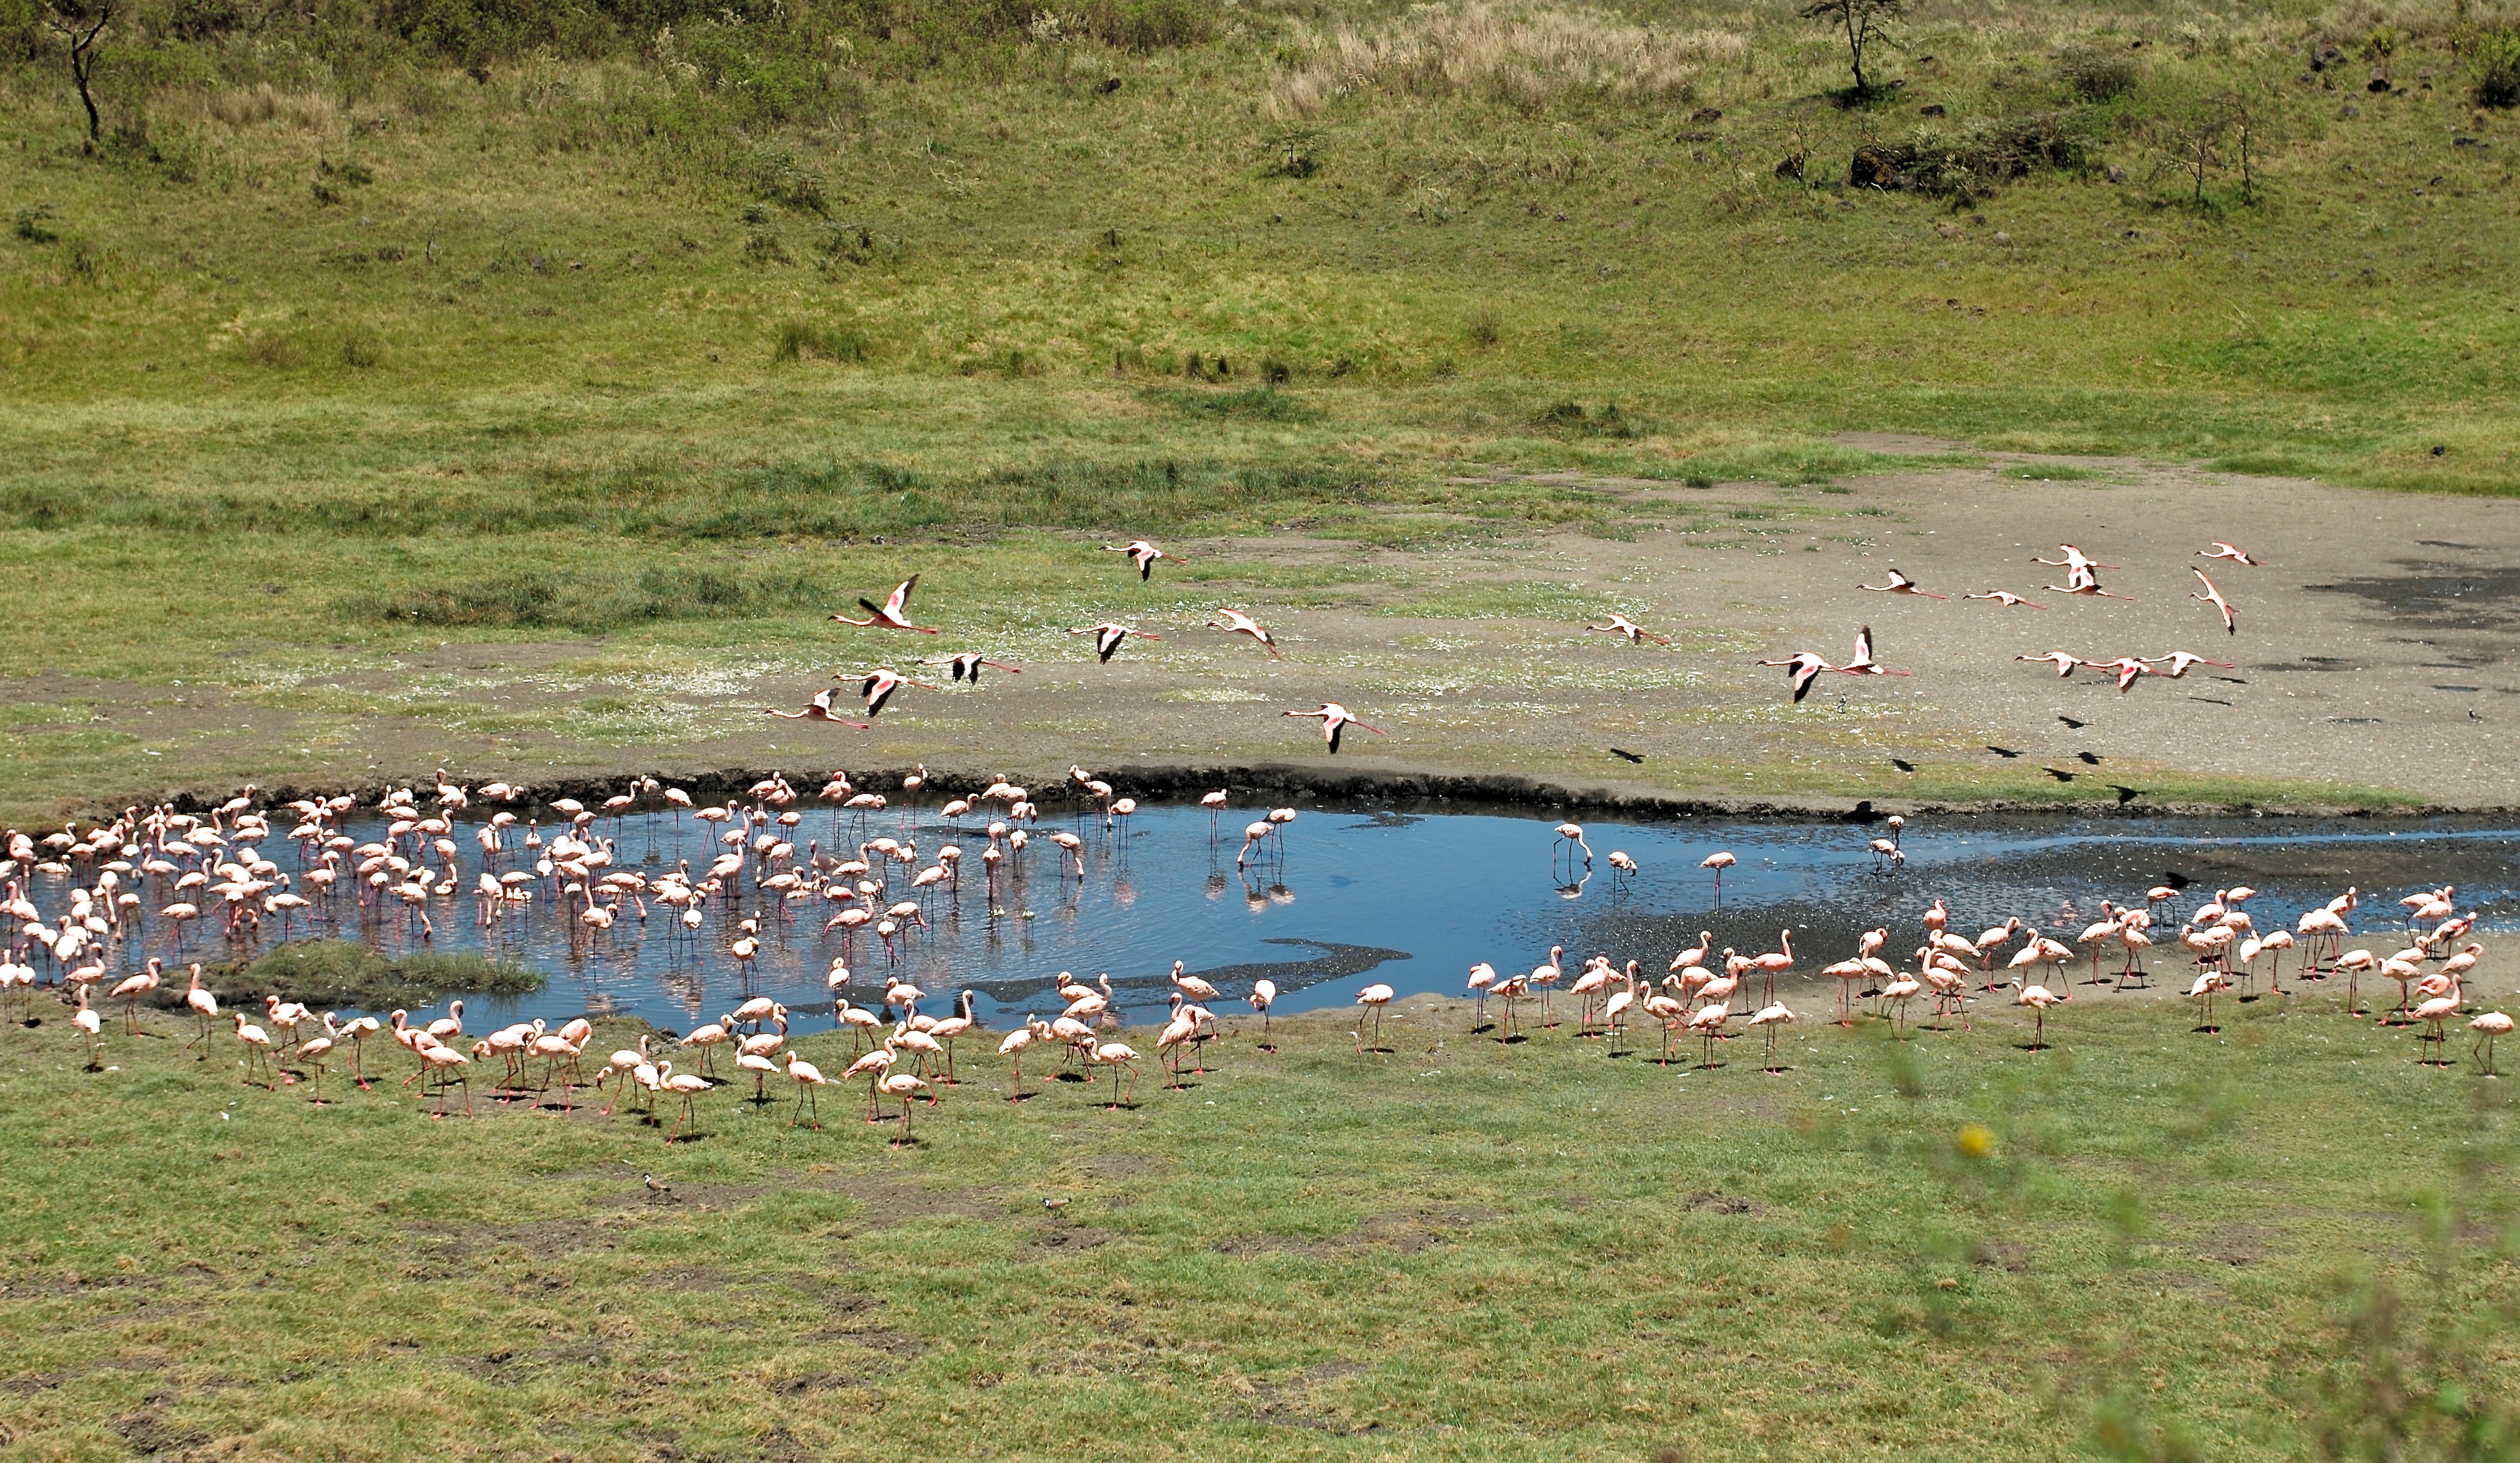
landscape, sea, marsh, bird, shore, lake, river, pond, wildlife, africa, park, m, flamingo, wetland, tanzania, 28, november, leica, water bird, 240, summicron, safari, arusha, ecosystem